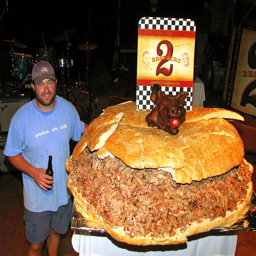
A man standing next to a giant massive BBQ sandwich with a hogs head on top of it.
a person standing next to a very large burger
A man stands next to a humungous chopped meat sandwich.
A man stands by a giant pork sandwich.
The man is standing beside a prize-winning sandwich that is three times wider than him.